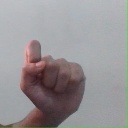
अक्षर: घ